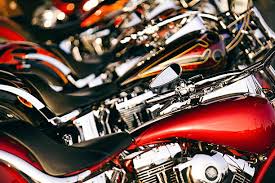
Vehicle type: Motorcycles